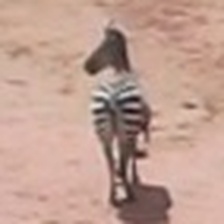
Pose orientation: back